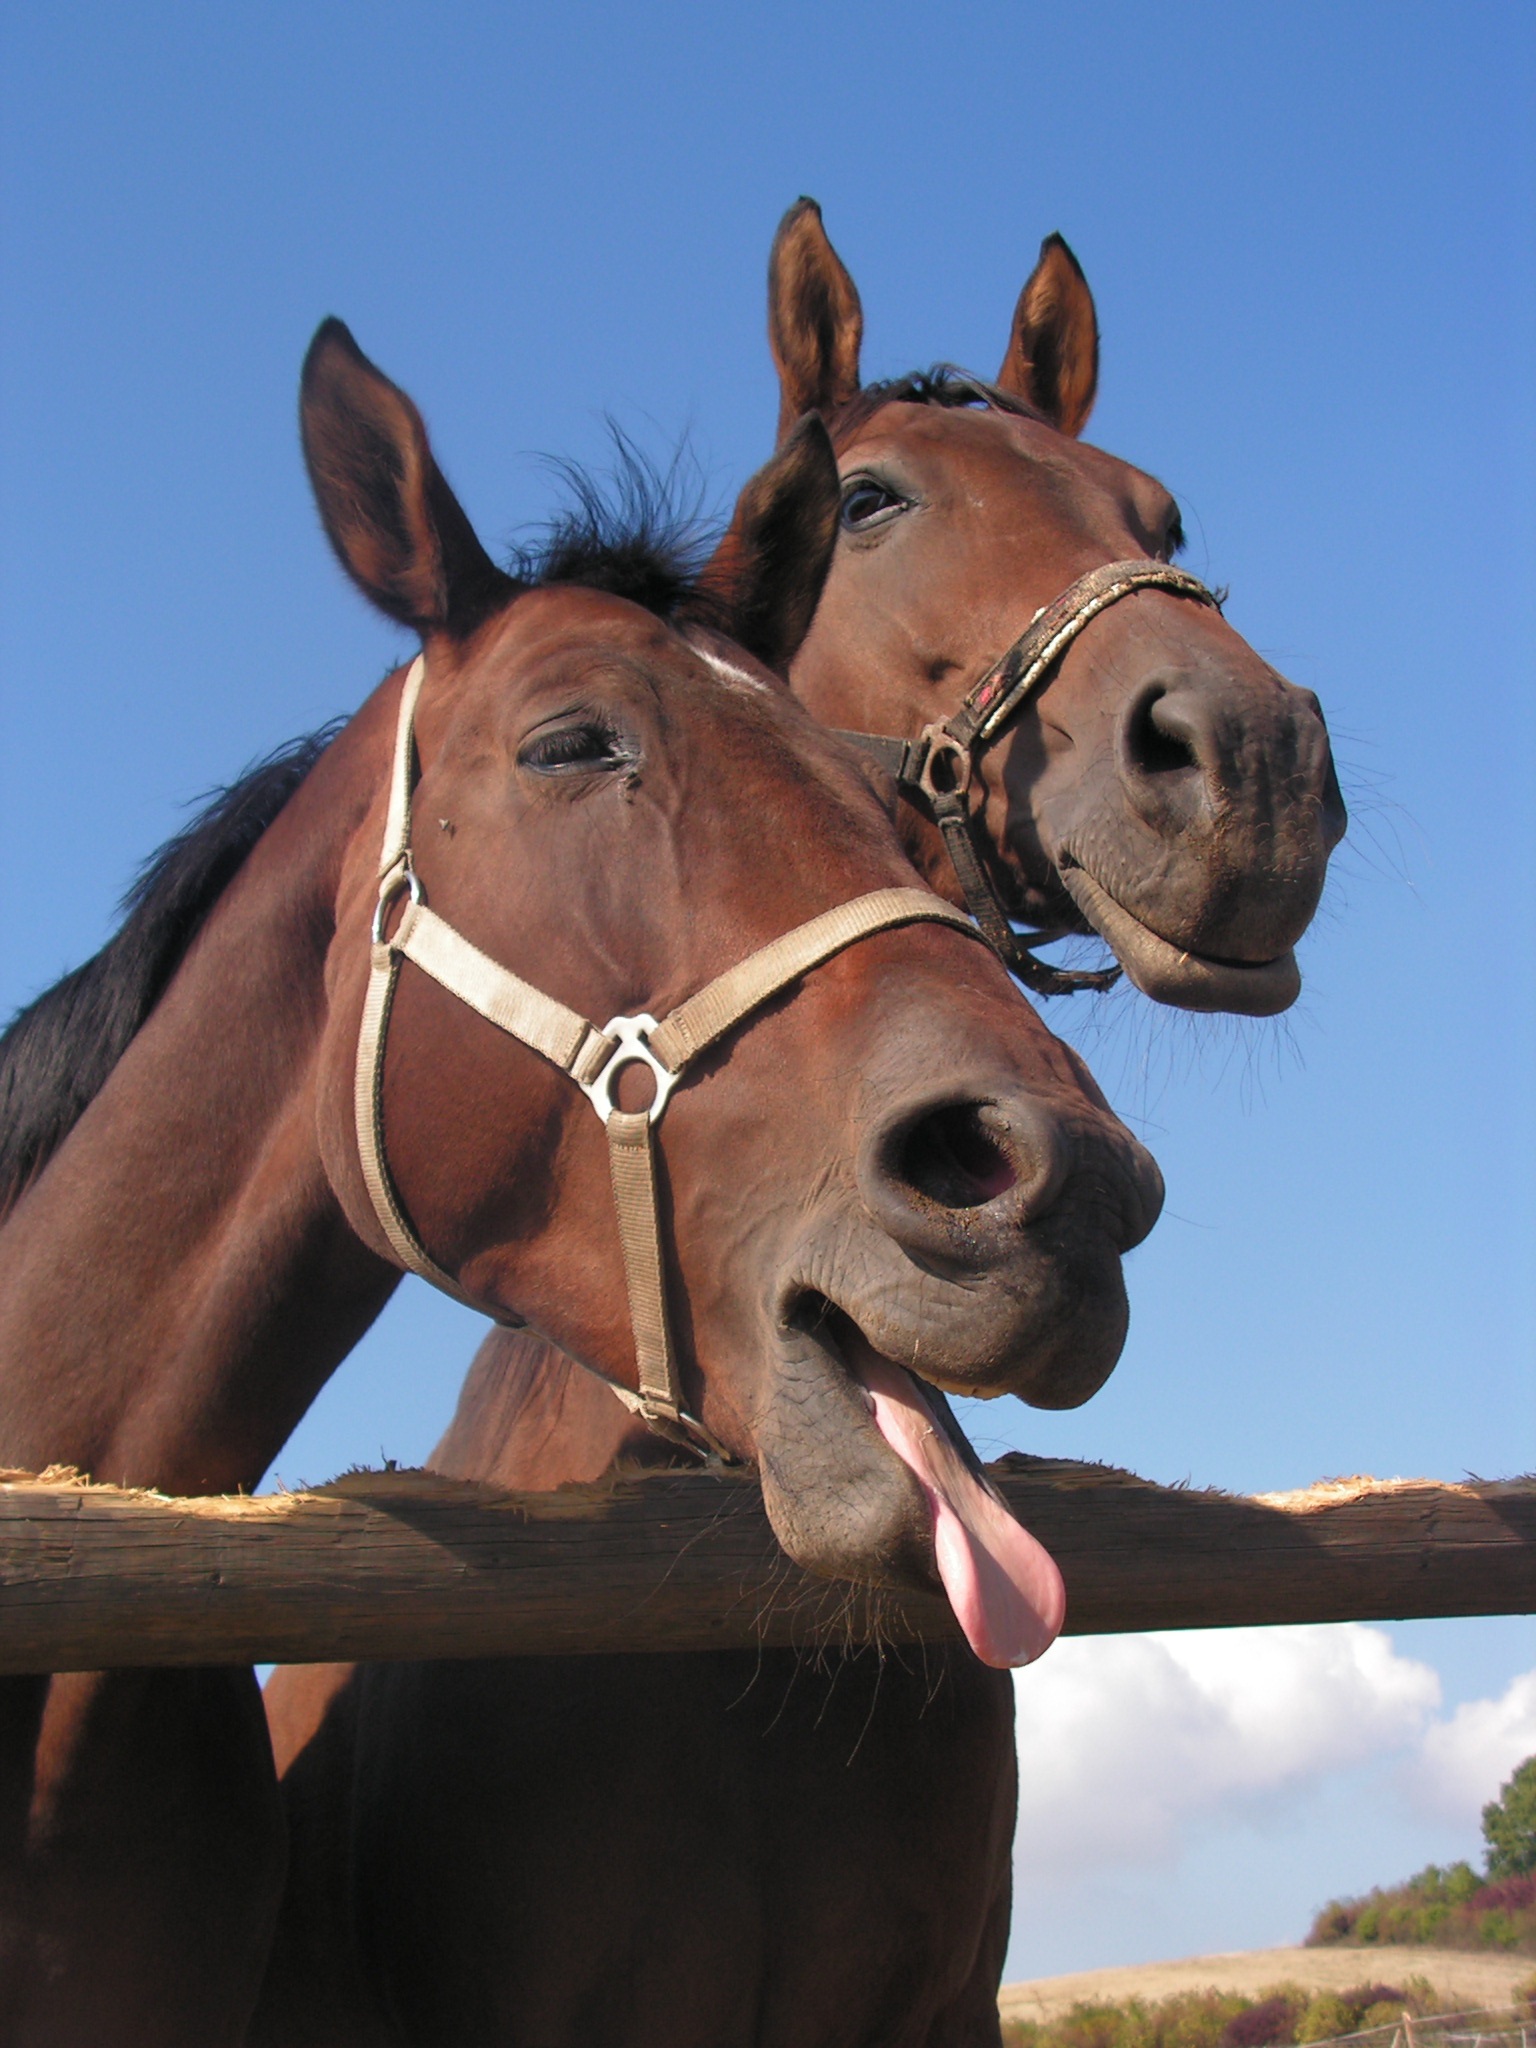
portrait, horse, bay, rein, mammal, stallion, mane, bridle, horses, head, mare, halter, the language of the, equestrianism, pack animal, horse like mammal, mustang horse